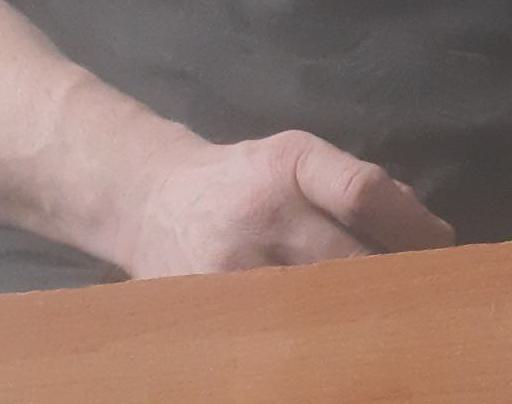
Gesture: no_gesture